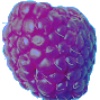
Label: Raspberry 1